Seabird Airlines

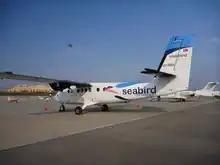
TC-SBA parked in İstanbul Sabiha Gökçen Airport

Seabird Airlines was an airline operating scheduled seaplane services in Istanbul, Turkey, and the surrounding area. Its main base was at Haliç on the Golden Horn. It was the only floatplane operator in Turkey. It also operated sightseeing flights over Istanbul.